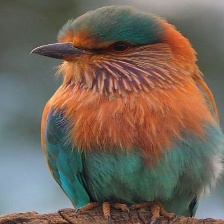
Species: INDIAN ROLLER
Scientific name: CORACIAS BENGHALENSIS